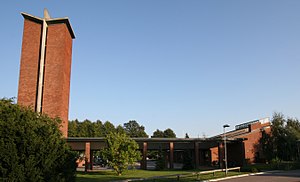
Rønnevang Kirke
Rønnevang Kirke
Rønnevang Kirke ligger på Taastrup Hovedgade i Høje-Taastrup Kommune.